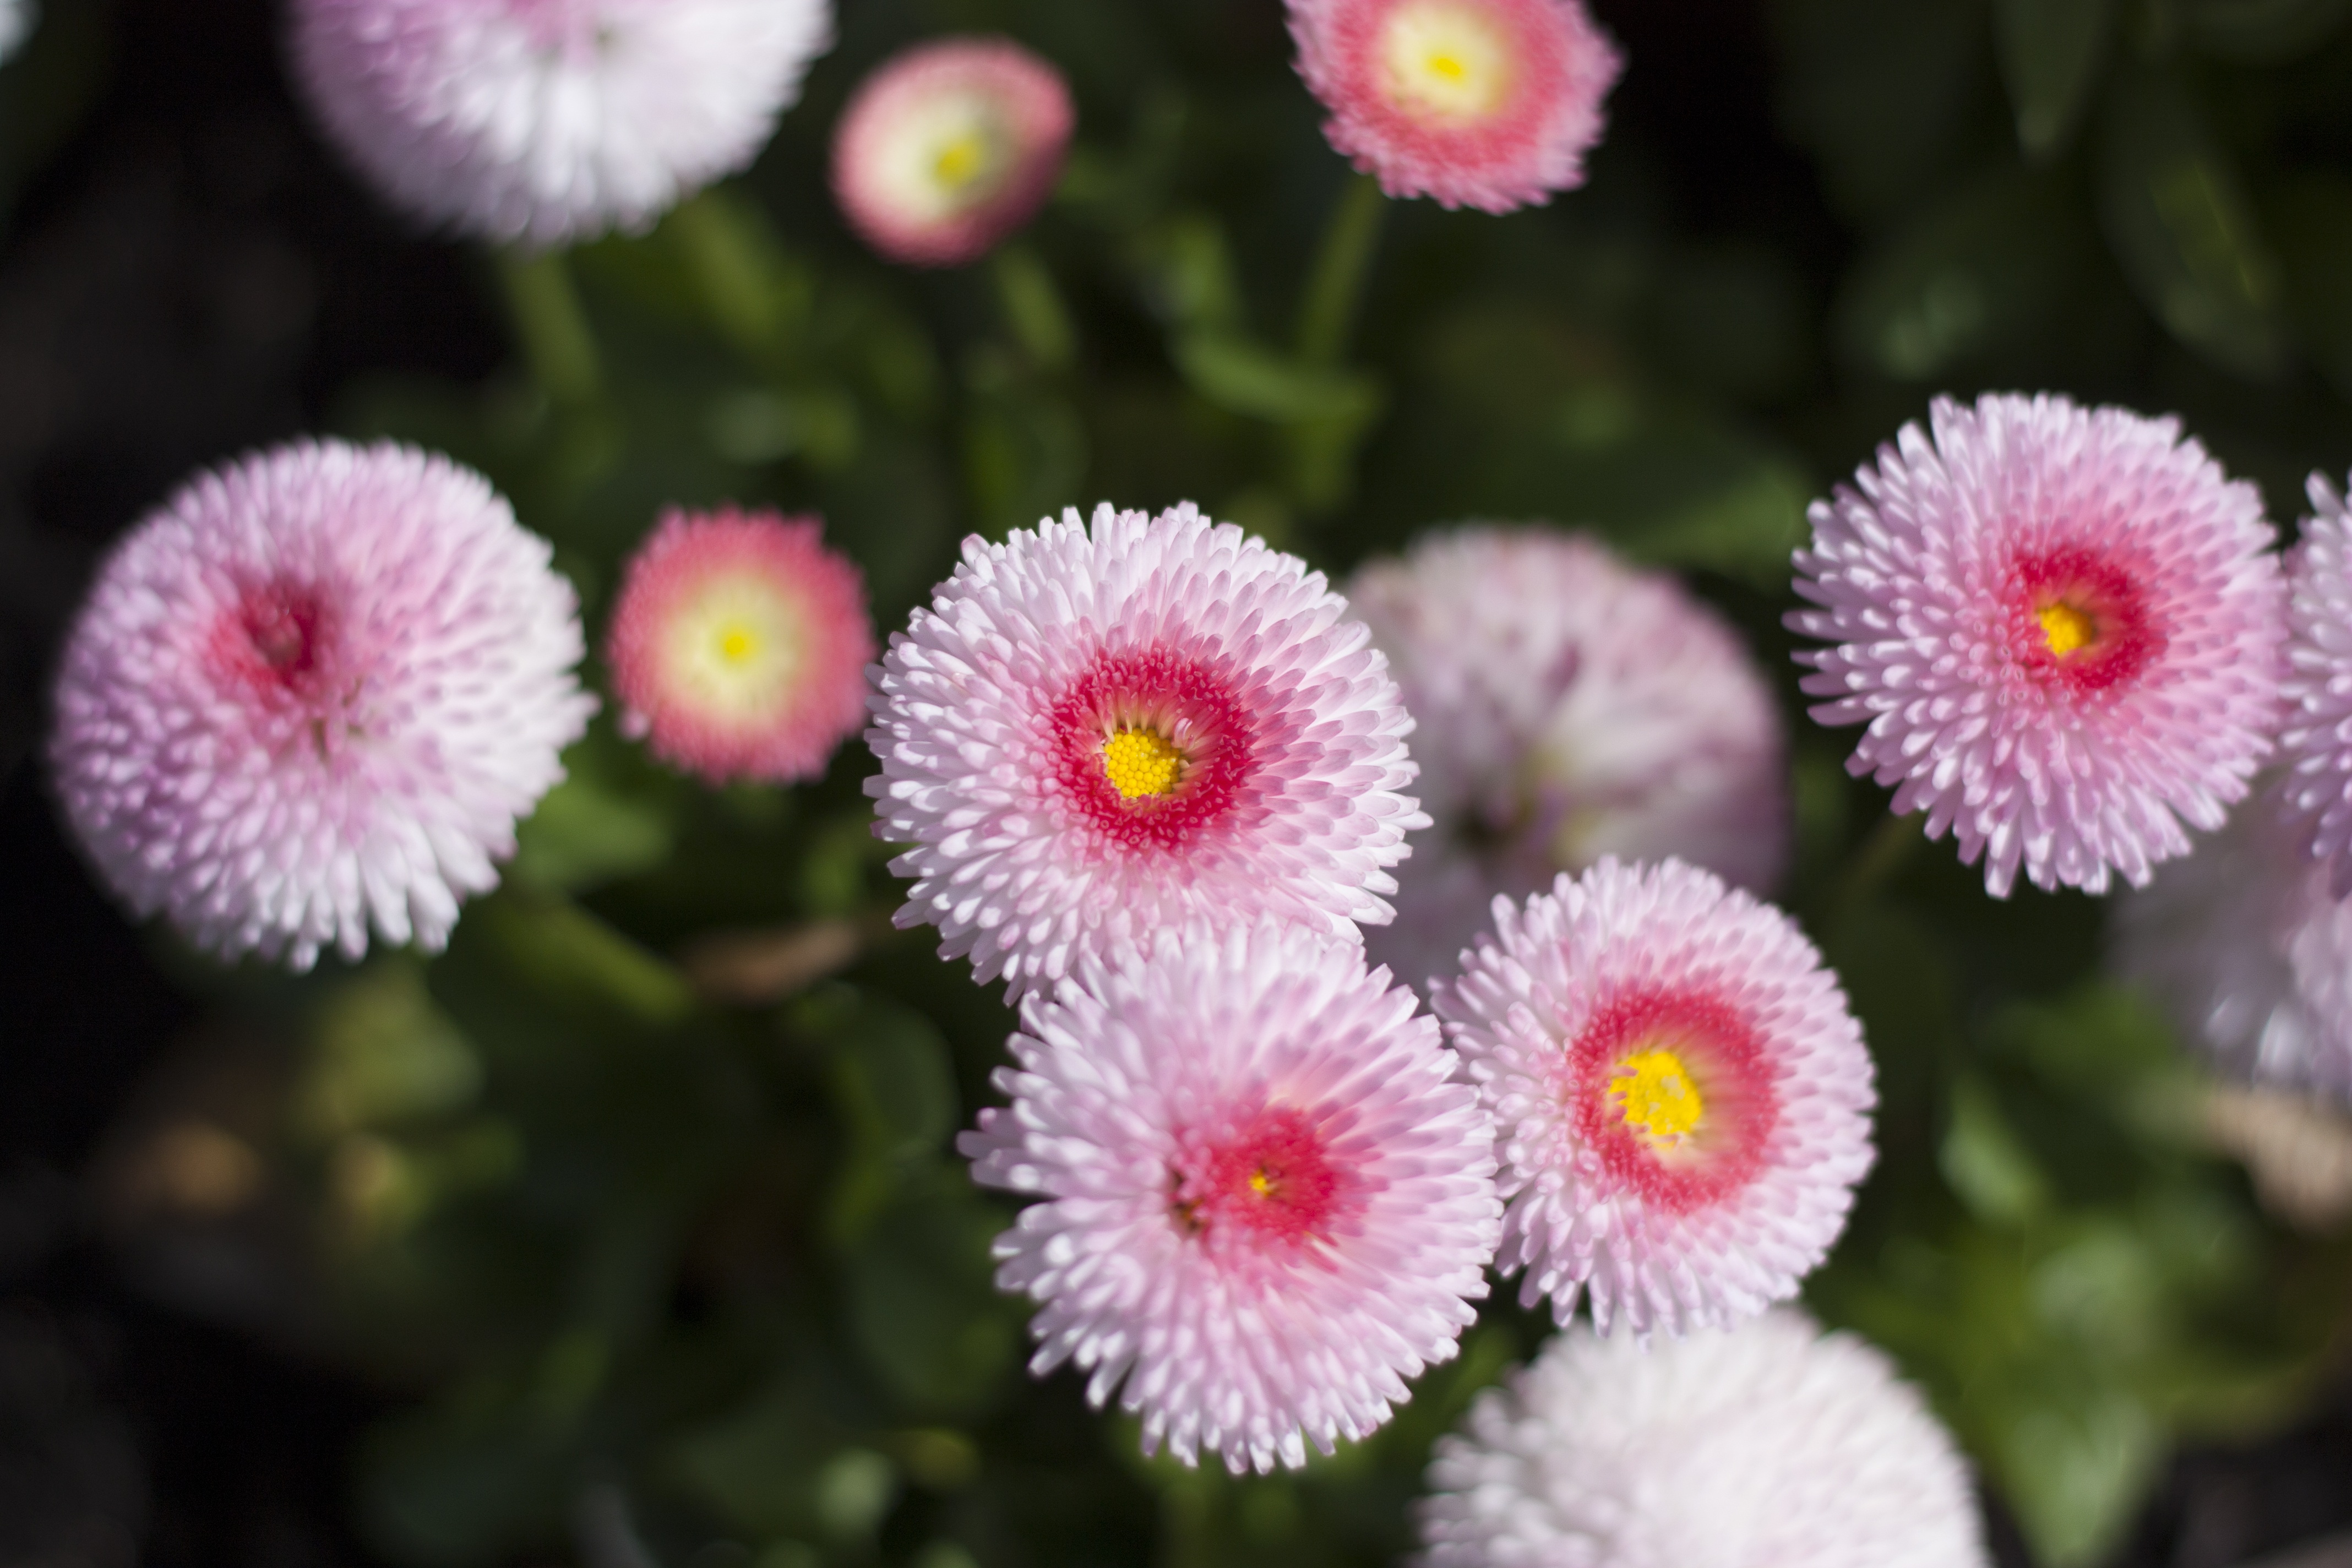
nature, blossom, plant, flower, petal, bloom, daisy, botany, close, flora, aster, purple flower, macro photography, flowering plant, daisy family, asterales, annual plant, land plant, marguerite daisy, chrysanths, dorotheanthus bellidiformis